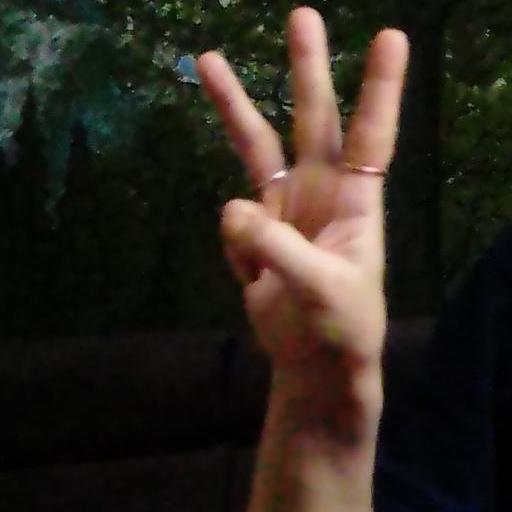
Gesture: three